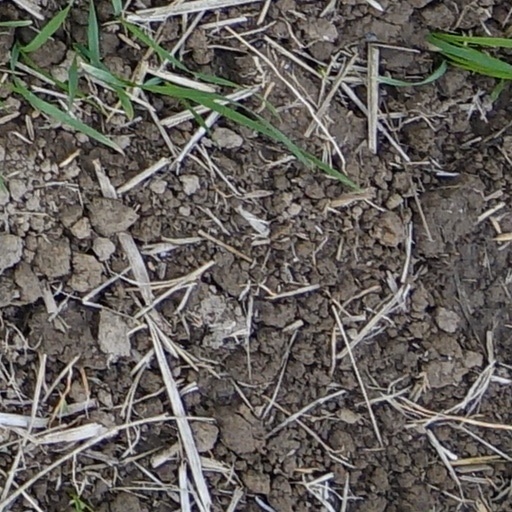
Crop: wheat